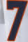
Number: 7